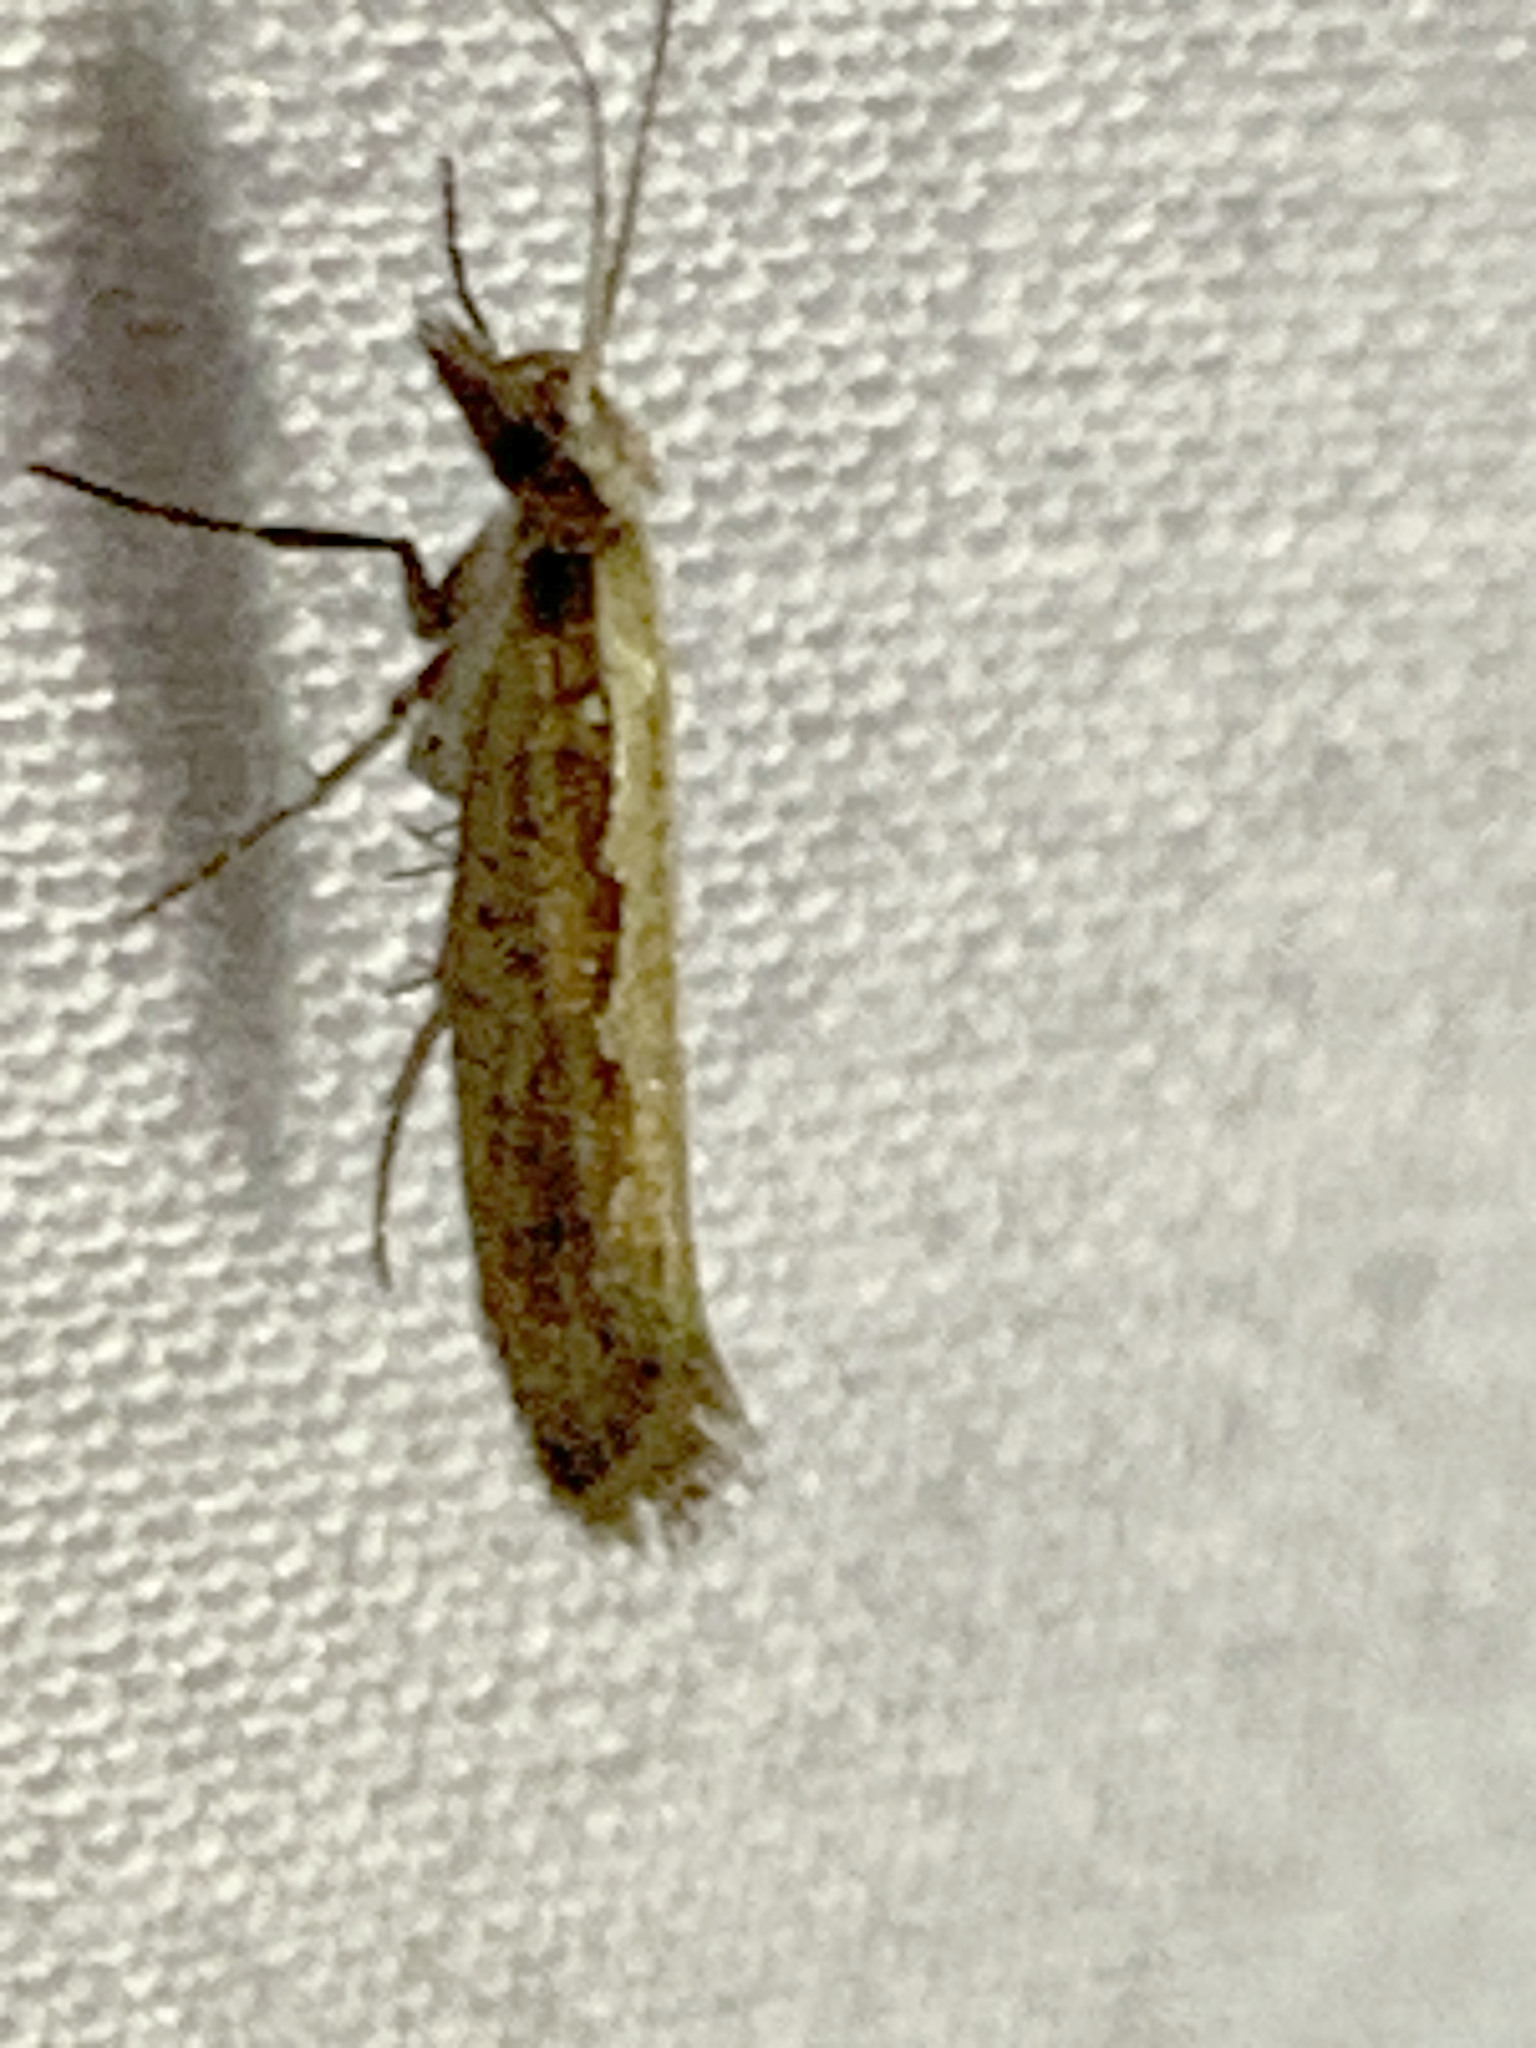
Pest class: diamondback_moth